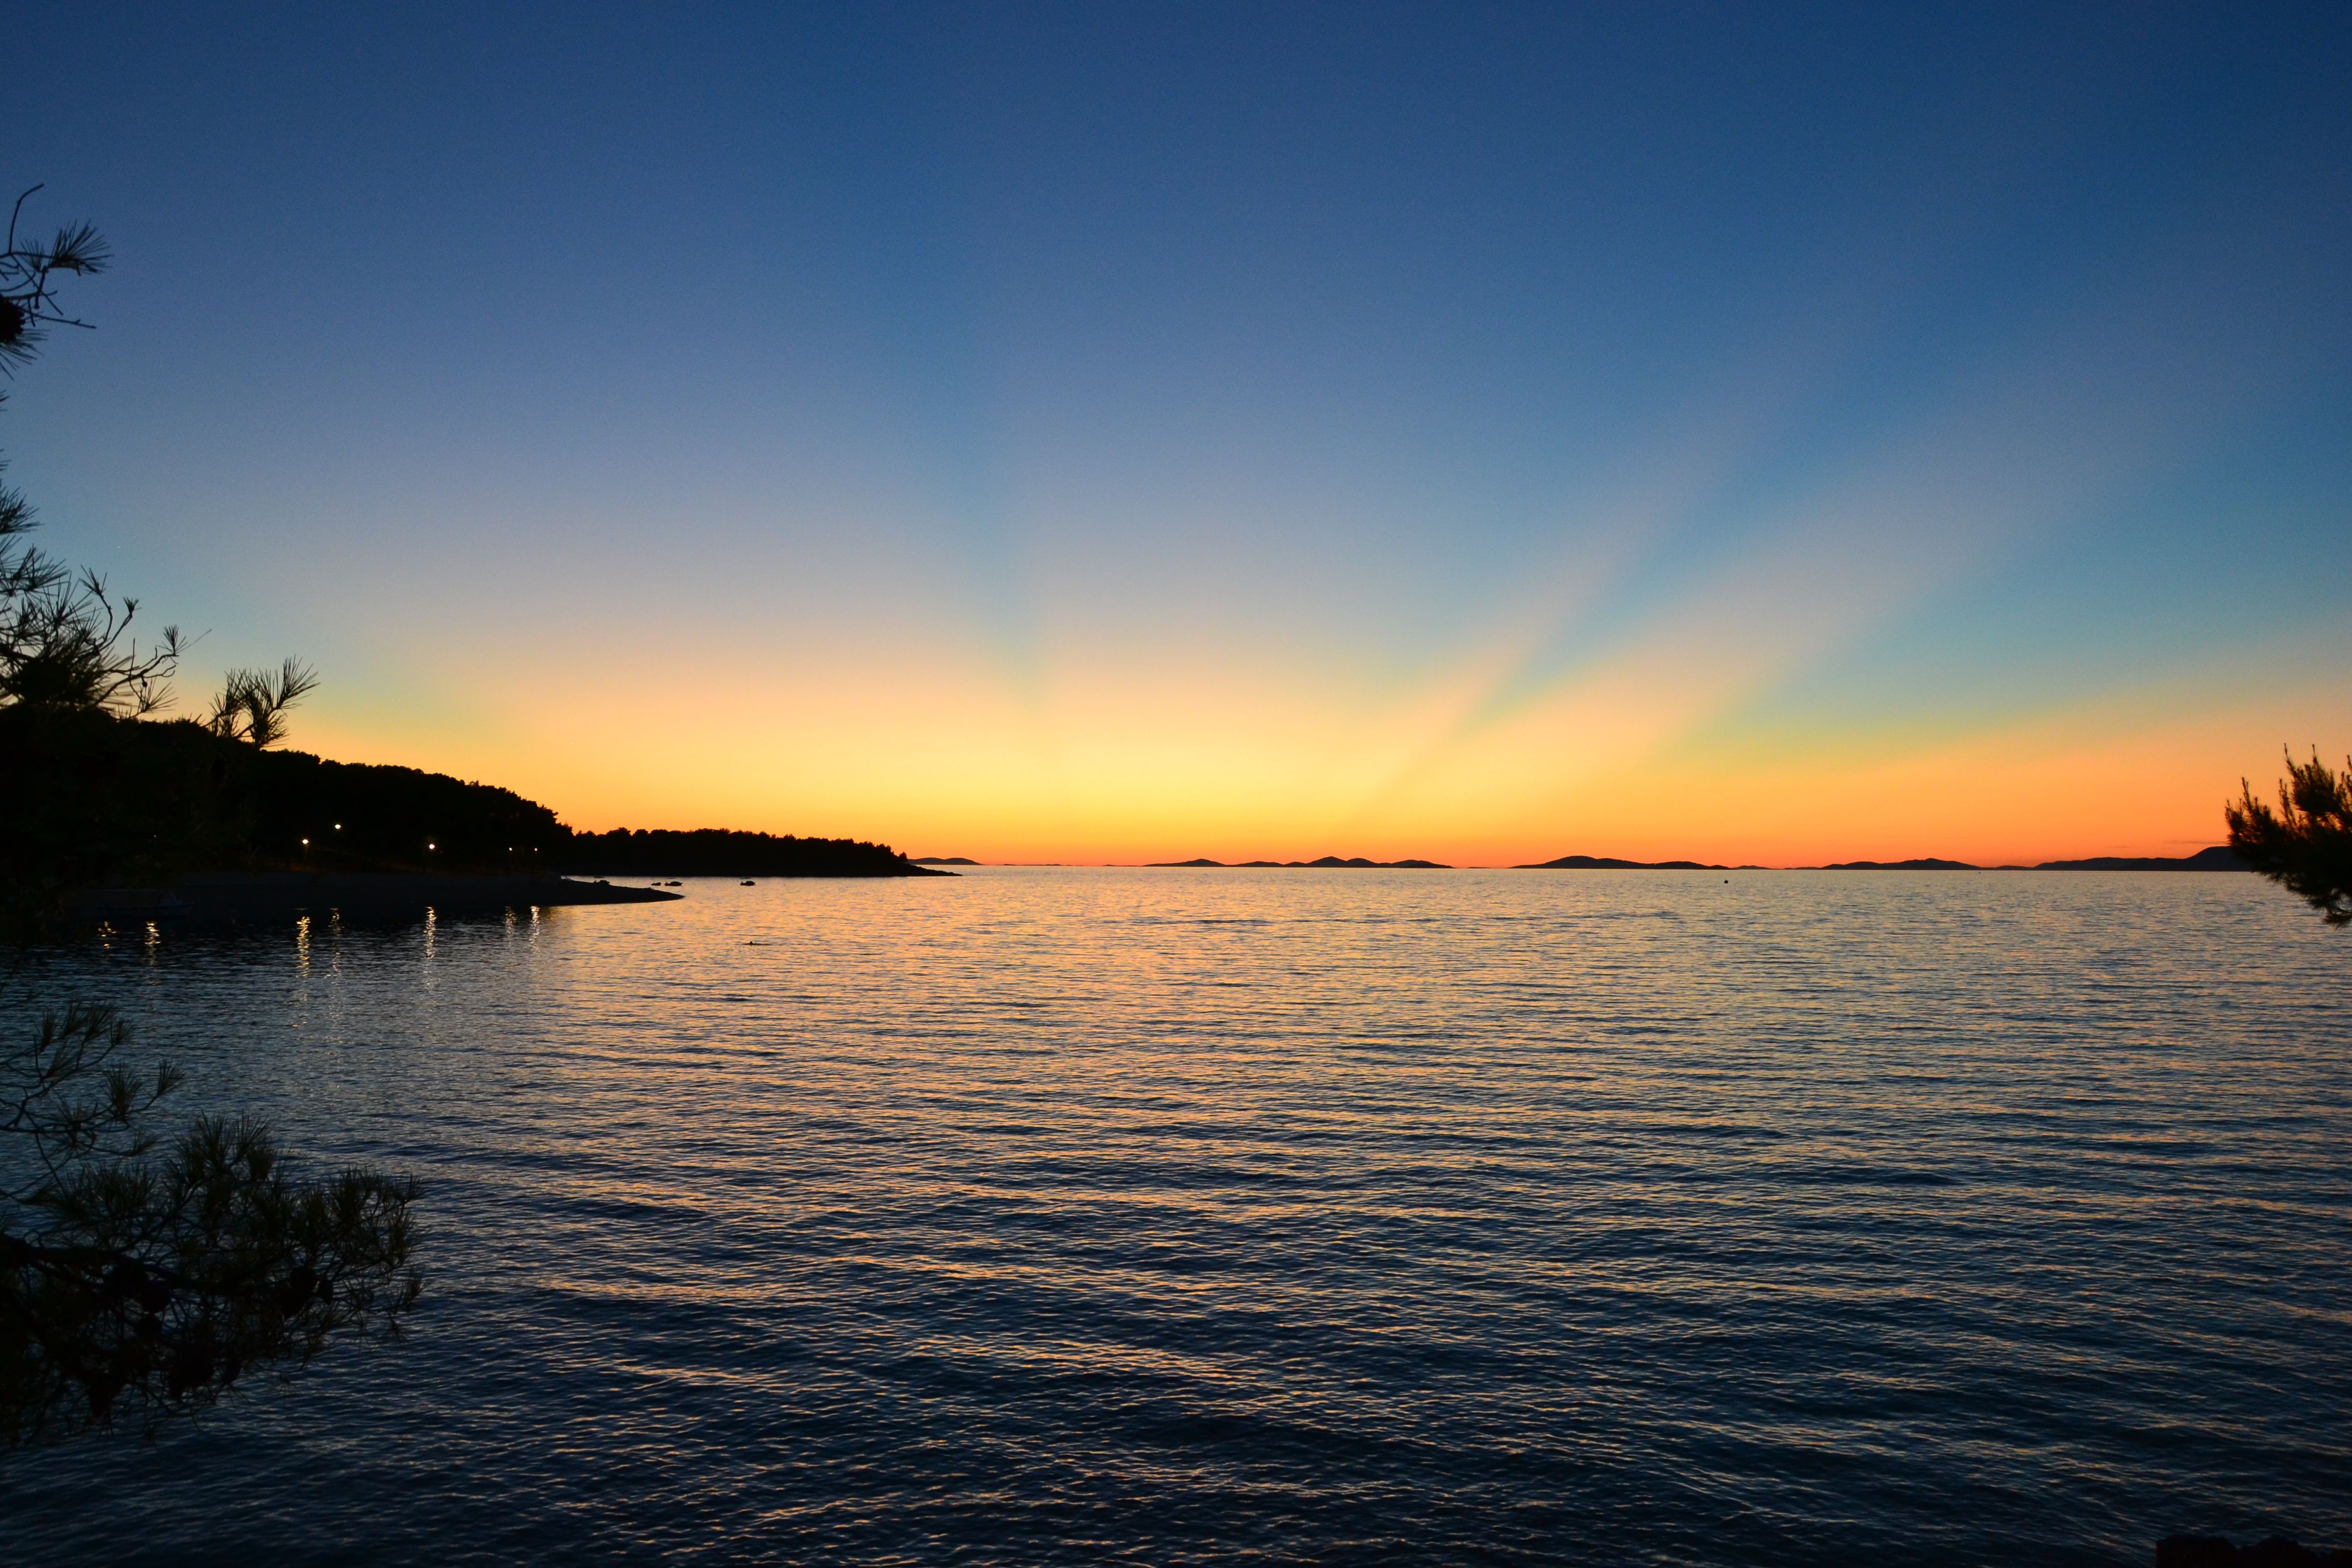
croatia, sunset, holiday, sea, evening, view, beautiful, sky, horizon, water, sunrise, lake, calm, river, morning, reflection, dusk, tree, dawn, shore, ocean, cloud, afterglow, sun, sunlight, reservoir, loch, coast, landscape, inlet